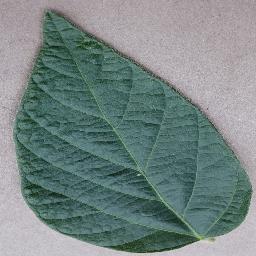
Label: Soybean___healthy